Byzantine–Bulgarian war of 894–896

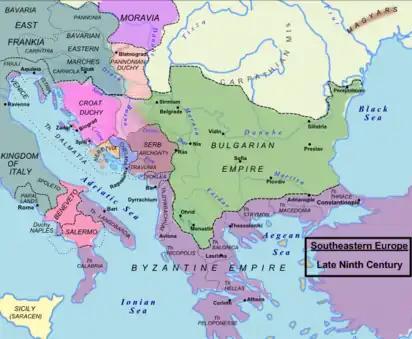
A map of Bulgaria in the second half of the 9th century.

During the reign of Boris I (r. 852–889) Bulgaria underwent major changes — the Christianization of the country and the admission of the disciples of Saints Cyril and Methodius, which marked the beginning of the creation and consolidation of the medieval Bulgarian literature and alphabet. Following intense negotiations with the Papacy in Rome and the Ecumenical Patriarchate of Constantinople, Bulgaria converted to Eastern Orthodox Christianity, which caused discontent among part of the nobility who directly associated the new religion with the Byzantine Empire and feared that the country would fall under Byzantine influence.